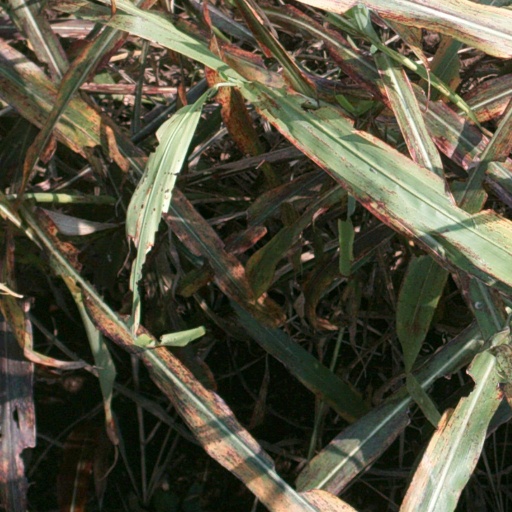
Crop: sorghum